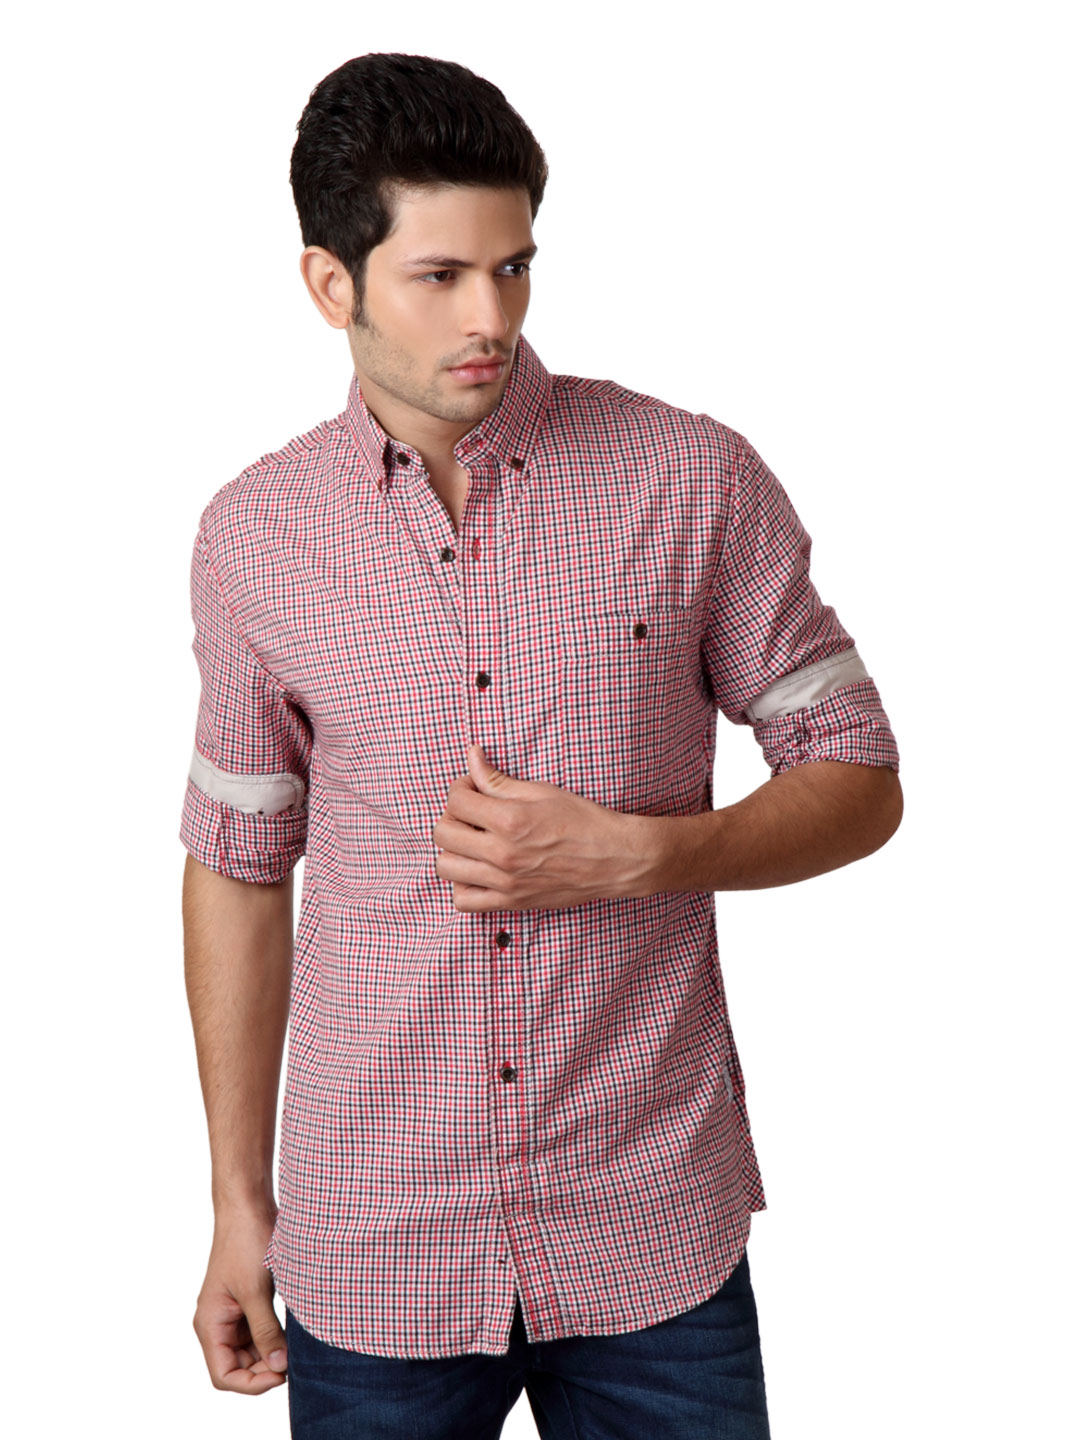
French Connection Men Red Check Shirt
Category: Apparel / Topwear / Shirts
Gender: Men
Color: Red
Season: Summer 2012
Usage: Casual